Triathlon at the 2012 Summer Olympics – Women's

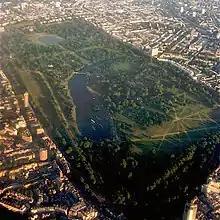
Hyde Park

The event was contested in Hyde Park in Central London, a park opened in 1637. The swim started on the north side of The Serpentine and the course was just one lap. After competing in the London leg of the 2011 ITU World Championship Series on the Olympic course Laura Bennett said that the swim was the hardest part of the course: “The swim was the most difficult, it was hard to get away from everyone.” Erin Densham said that: "“The swim is going to play a big role. They have said before you can’t win the race in the swim but you can definitely lose it. Honestly there is no knowing how it’s going to go but it’s going to be hard and fast."After the swim there was then a transition zone in front of the main grandstand. The competitors then started a bike leg consisting of seven laps. The cyclists first rode down Serpentine Road towards West Carriage Drive before changing direction and cycling to Hyde Park Corner. The course then quickly turned left towards Hyde Park to go past Buckingham Palace on Constitution Hill. Once passing Buckingham Palace, the cyclists turned and went back towards Hyde Park and eventually crossed through the transition area before starting the next lap. The final discipline was the run. It was four-laps of a loop around The Serpentine on flat ground.